100% renewable energy

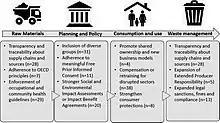
A multi-scalar policy mix for reducing vulnerability to low-carbon transitions

The first country to propose 100% renewable energy was Iceland, in 1998. Proposals have been made for Japan in 2003, and for Australia in 2011. Albania, Iceland, and Paraguay obtain essentially all of their electricity from renewable sources (Albania and Paraguay 100% from hydroelectricity, Iceland 72% hydro and 28% geothermal). Norway obtains nearly all of its electricity from renewable sources (97 percent from hydropower). Iceland proposed using hydrogen for transportation and its fishing fleet. Australia proposed biofuel for those elements of transportation not easily converted to electricity. The road map for the United States, commitment by Denmark, and Vision 2050 for Europe set a 2050 timeline for converting to 100% renewable energy, later reduced to 2040 in 2011. Zero Carbon Britain 2030 proposes eliminating carbon emissions in Britain by 2030 by transitioning to renewable energy. In 2015, Hawaii enacted a law that the Renewable Portfolio Standard shall be 100 percent by 2045. This is often confused with renewable energy. If electricity produced on the grid is 65 GWh from fossil fuel and 35 GWh from renewable energy and rooftop off grid solar produces 80 GWh of renewable energy, then the total renewable energy is 115 GWh and the total electricity on the grid is 100 GWh. Then the RPS is 115 percent.